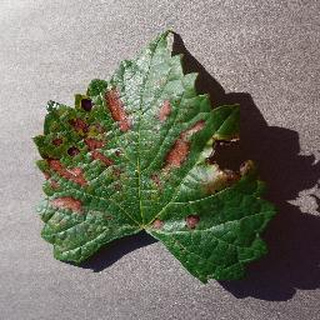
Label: grape_esca_black_measles